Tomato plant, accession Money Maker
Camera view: tilt-top (135 deg); turntable rotation: 0 degrees
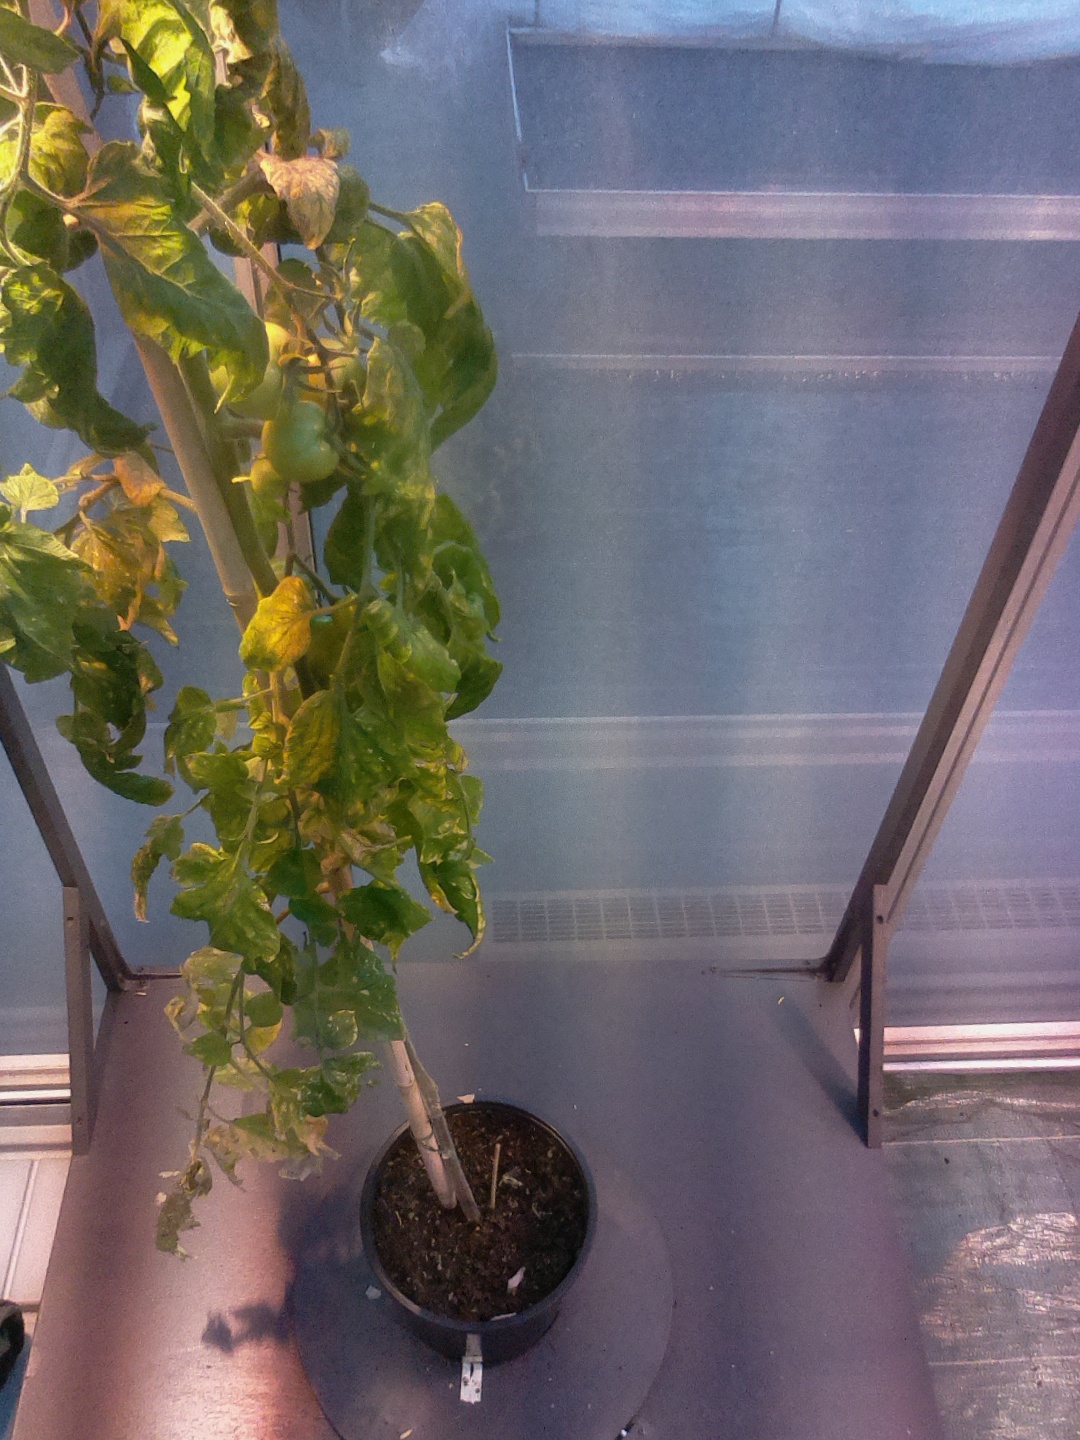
BBCH growth stage 77: 70%-80% of final fruit size